Amy's Kitchen

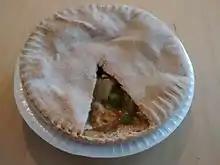
Amy's vegetable pot pie

The company's first product was the vegetable pot pie. After mounting a booth at a natural products exhibition, the Berliners began receiving orders from small natural grocers around the country. They soon opened a production facility in Sonoma County, California.